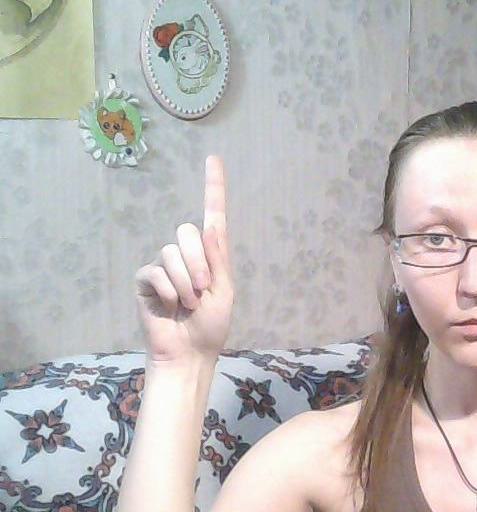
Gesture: one